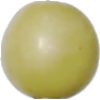
Label: Grape White 2